Lyudmila Narusova

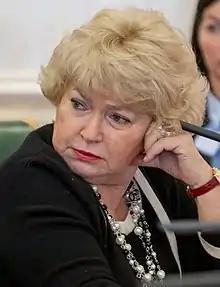
Narusova in 2018

Lyudmila Borisovna Narusova (born 2 May 1951) is a Russian politician, a Russian Federation Senator, representing Tuva. From 2010 to 2012, she represented Bryansk Oblast in the Federation Council of Russia.